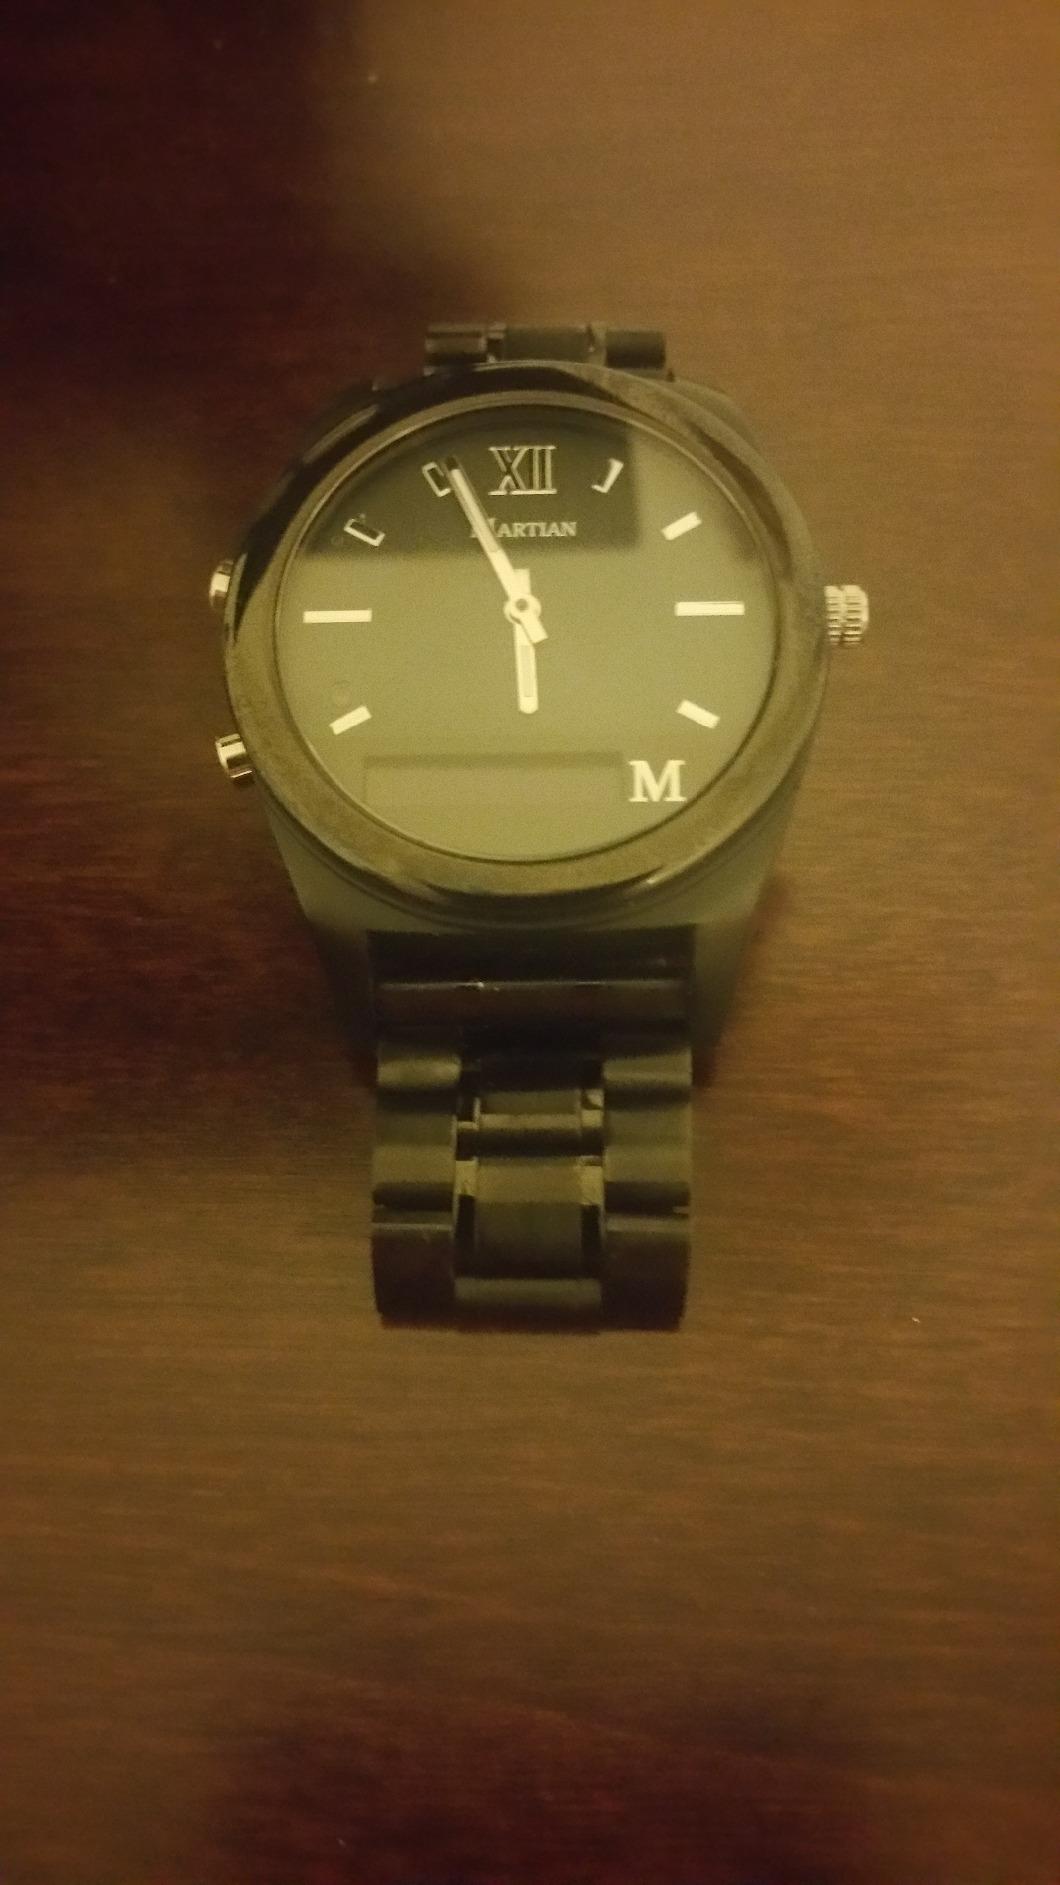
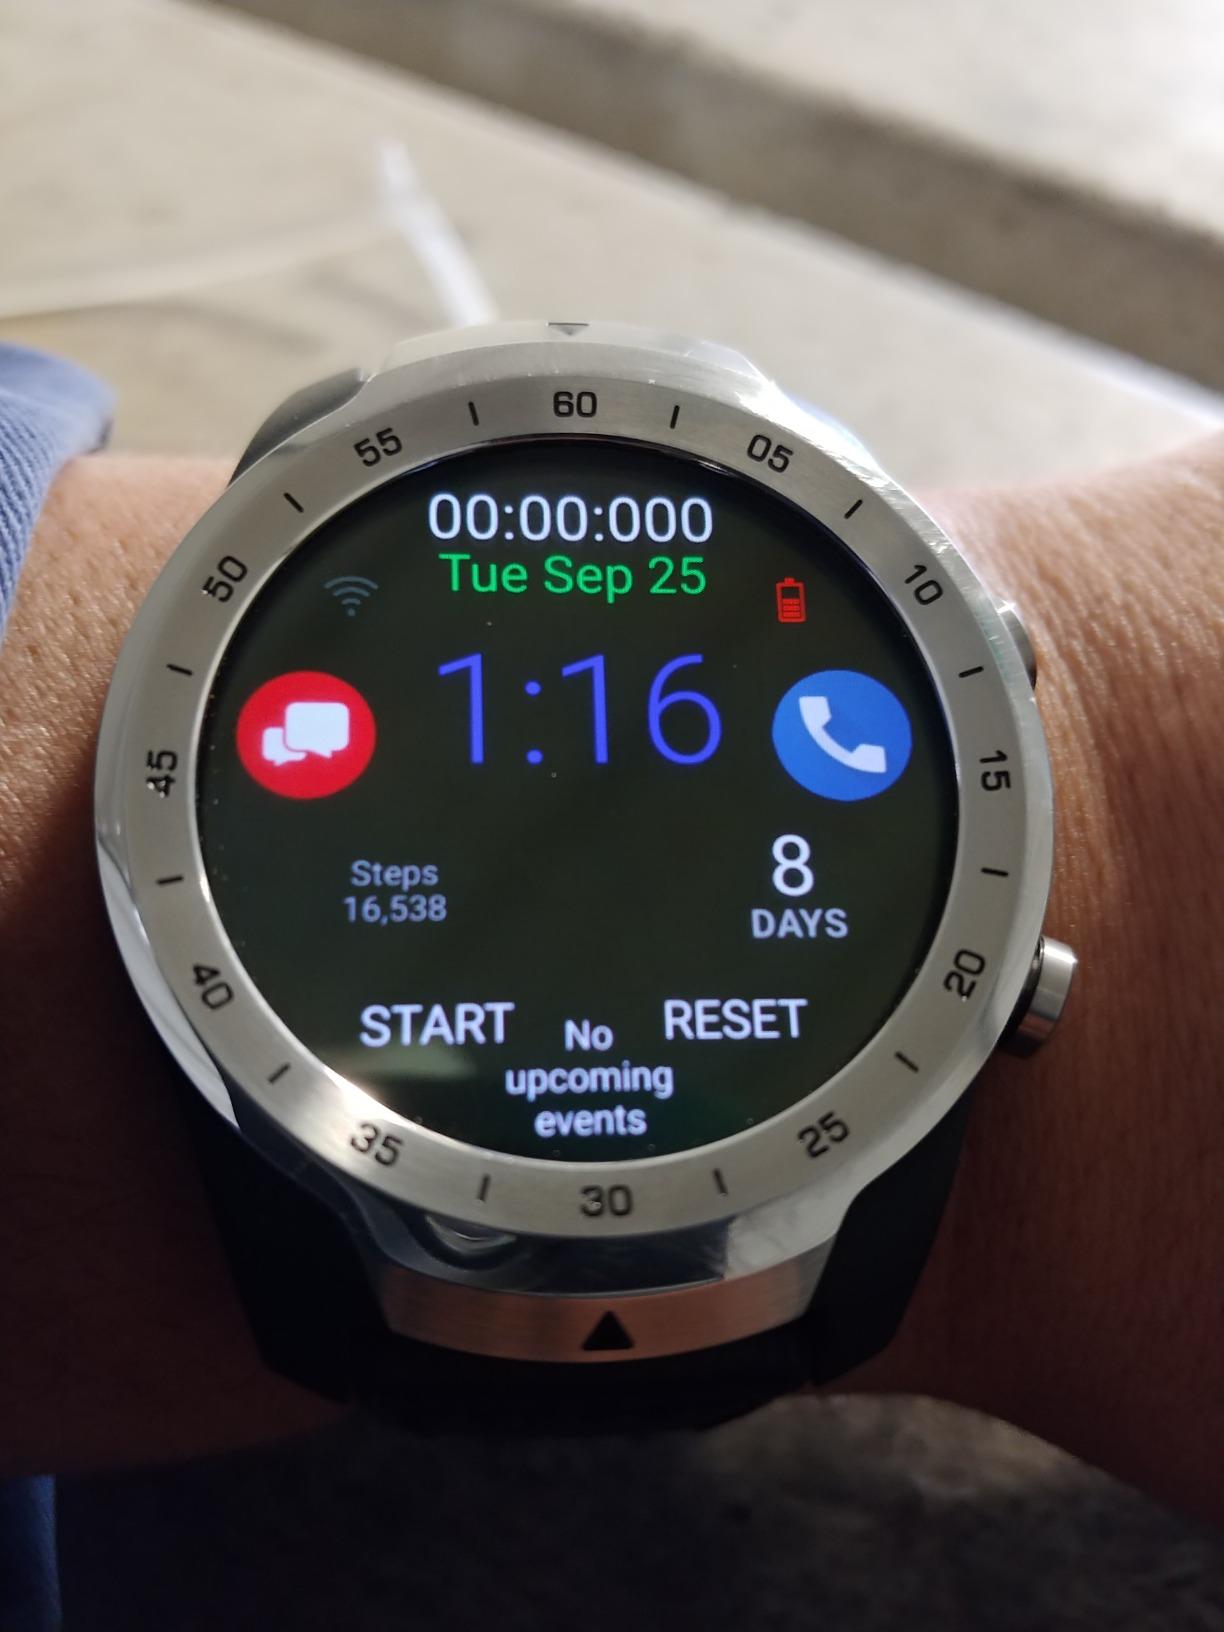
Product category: smartwatch
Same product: no